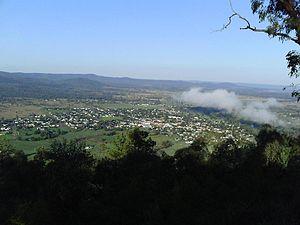
Bingara est un village centre administratif du Comté de Gwydir en Nouvelle-Galles du Sud, en Australie à 604 km au nord de Sydney sur la Gwydir River.